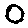
Label: 0